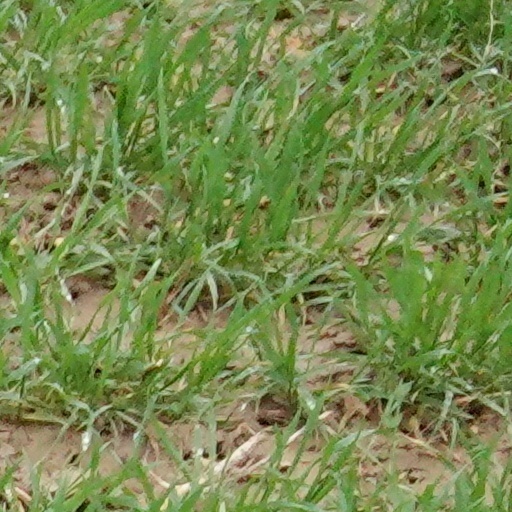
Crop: wheat